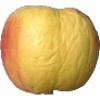
Label: red_yellow_apple